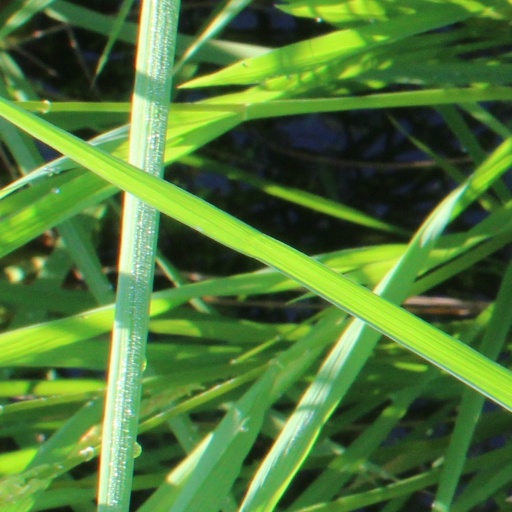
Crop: rice